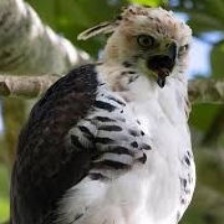
Species: ORNATE HAWK EAGLE
Scientific name: SPIZAETUS ORNATUS